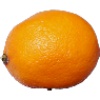
Label: Lemon Meyer 1